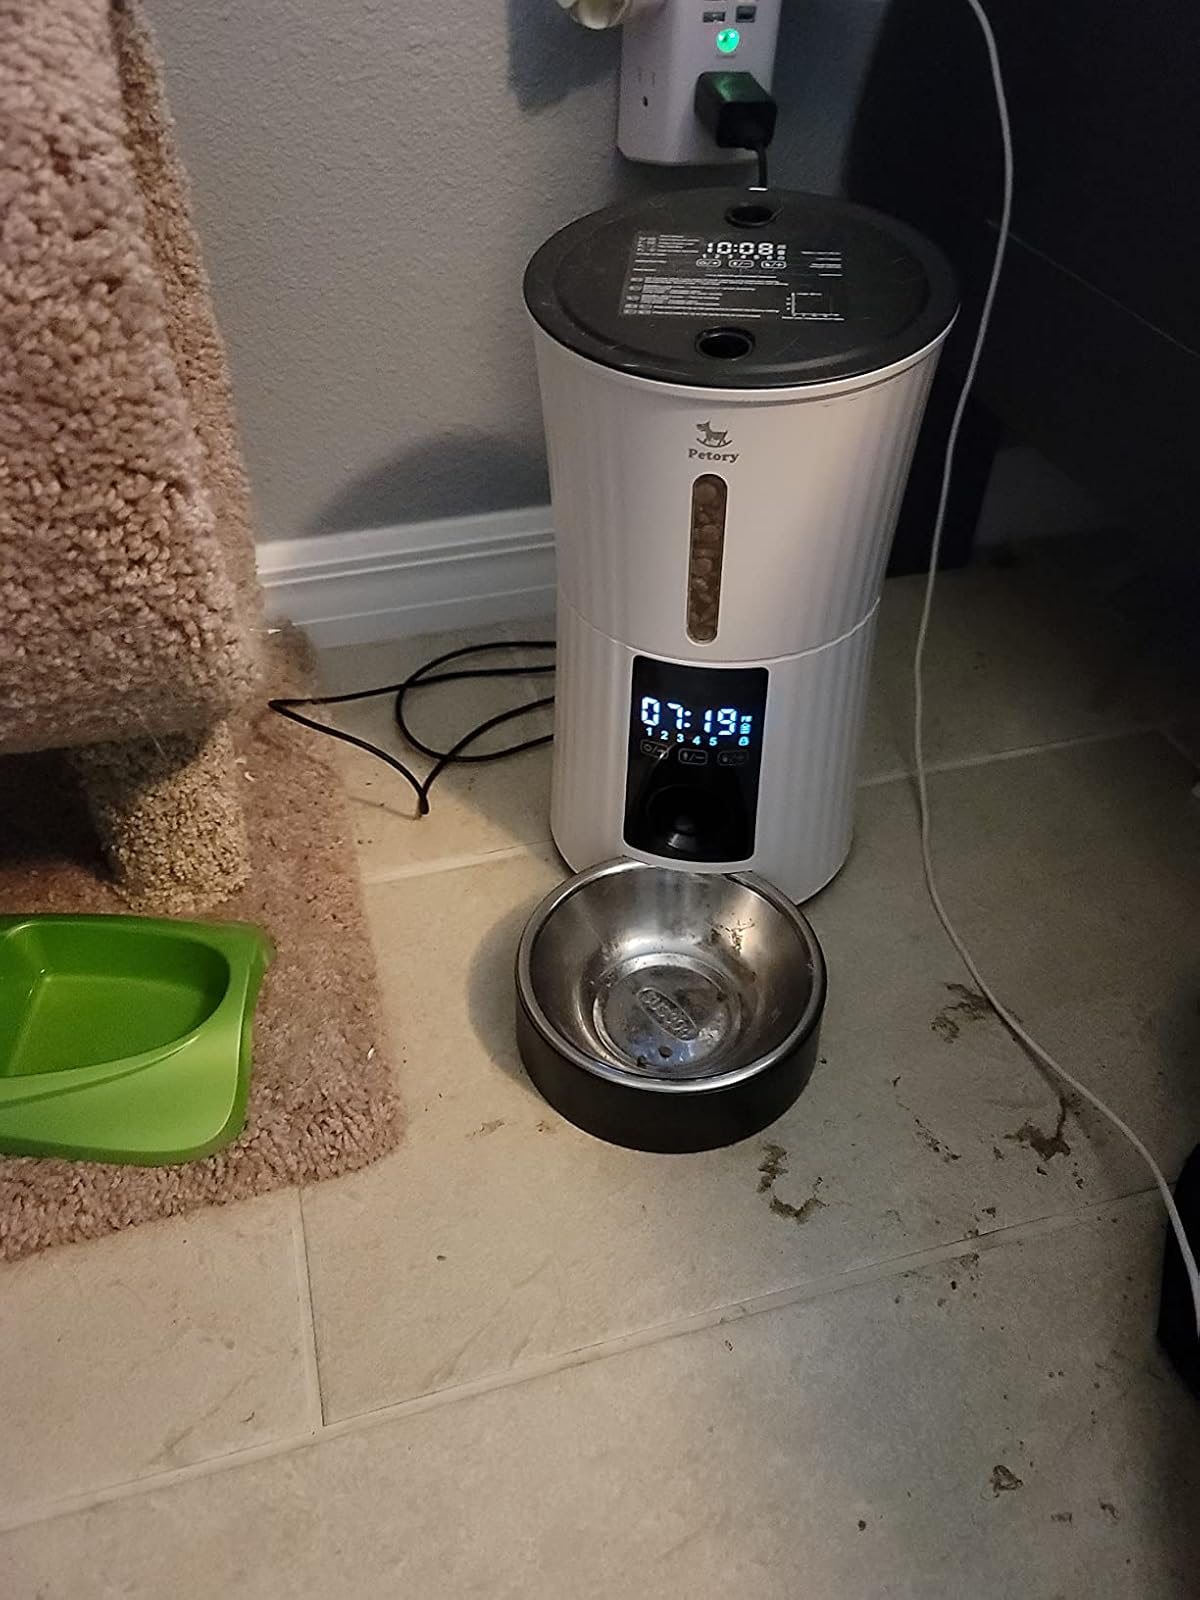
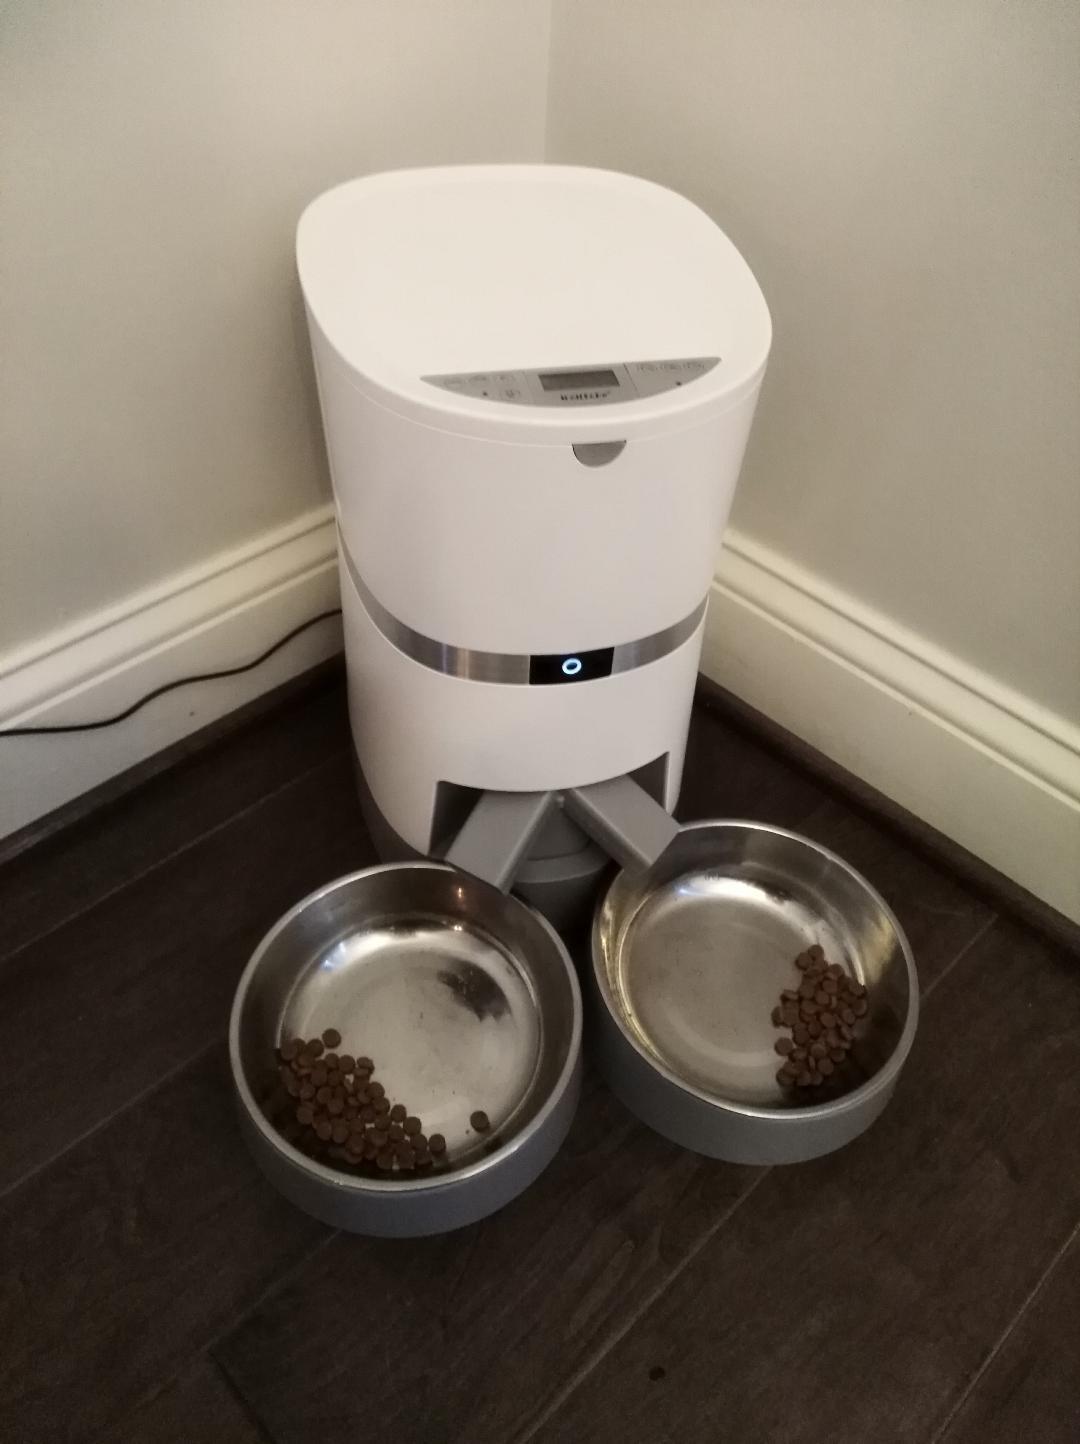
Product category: items_feeder
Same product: no